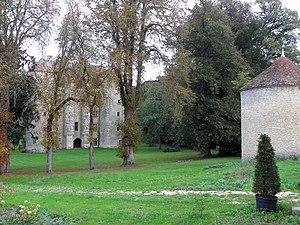
Château de Chevenon (58).
Le château de Chevenon est une forteresse médiévale située dans la commune de Chevenon, dans le département français de la Nièvre. Il fait l’objet d'un classement au titre des monuments historiques par décret du 25 février 1946.